Fuwayrit

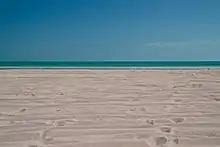
Coastline of Fuwayrit

The town was frequently visited and its affairs interfered with by the King of Bahrain, Mohammed bin Khalifa, who in 1843 ascended the throne. In 1847, Isa bin Tarif, the chief of Al Bidda, became convinced that Mohammed bin Khalifa wanted to bring the nearby town of Zubarah under his control to prevent future attacks on Bahrain from being launched from the coast of Qatar.